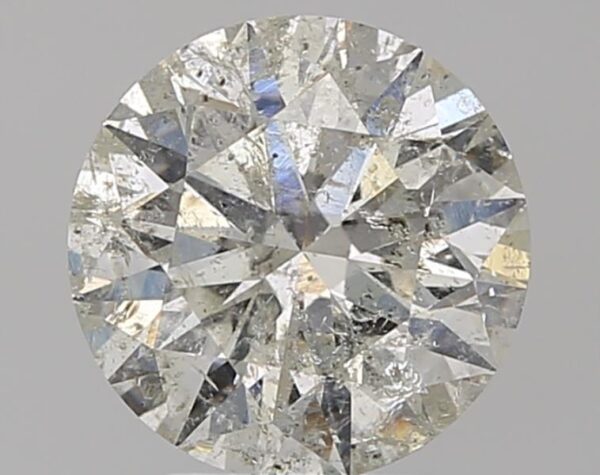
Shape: round
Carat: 3.02
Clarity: I2
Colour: J
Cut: EX
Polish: EX
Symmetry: EX
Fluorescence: M
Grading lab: NONCERT
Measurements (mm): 9.193 x 9.216 x 5.75